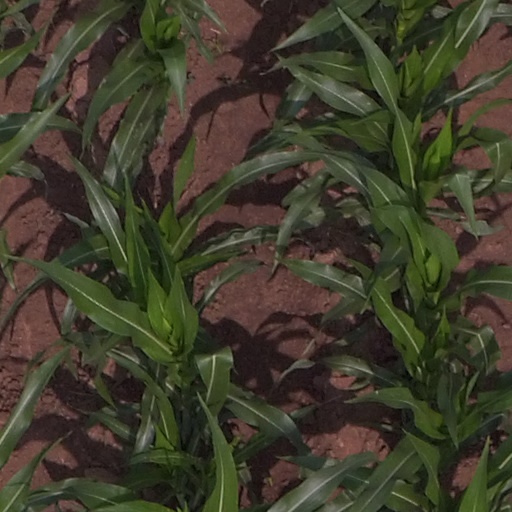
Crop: maize; corn